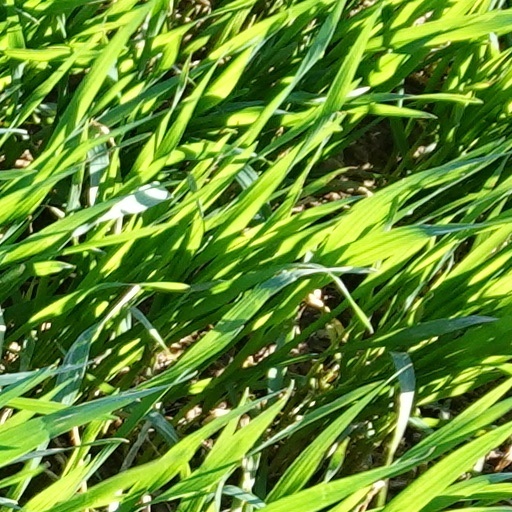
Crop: wheat